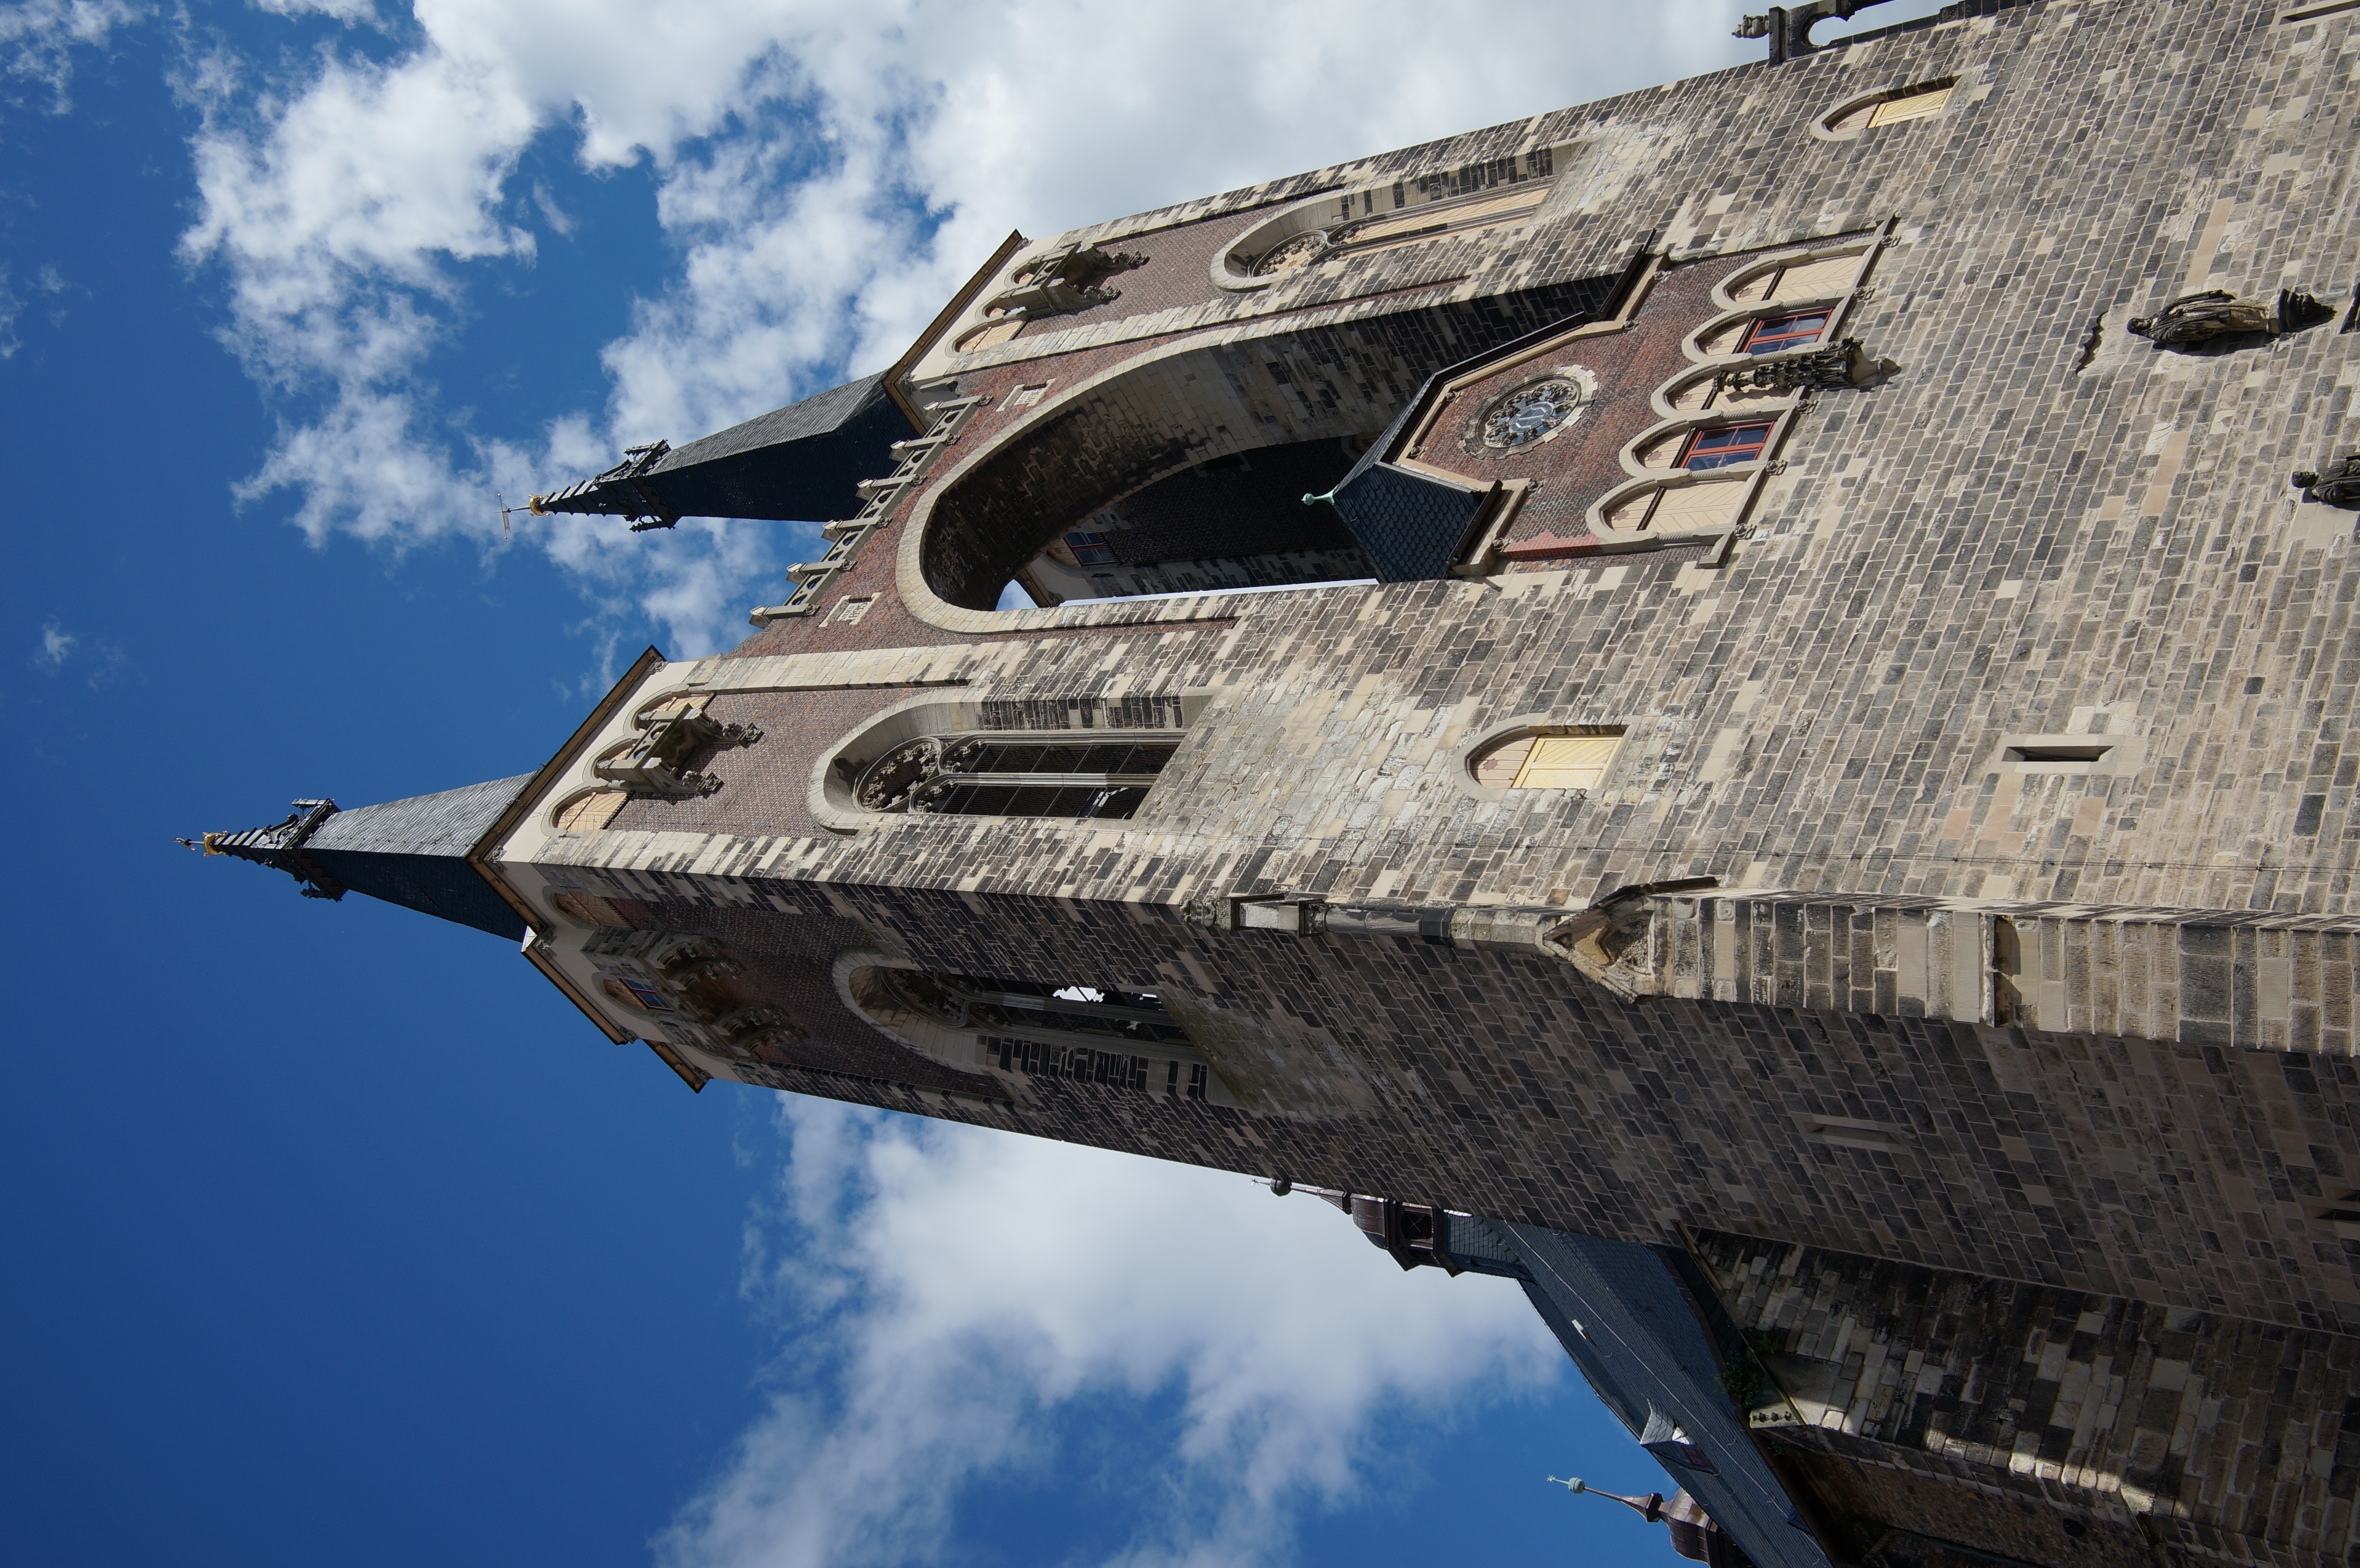
building, chateau, tower, castle, church, cathedral, chapel, place of worship, bell tower, 2016, spire, steeple, monastery, germany, deutschland, samyang, sony, nex, nex6, middle ages, saxonyanhalt, sachsenanhalt, 21mm, lenstagged, samyang21mm114umccse, samyang21mm, steffenzahn, k then, spanish missions in california